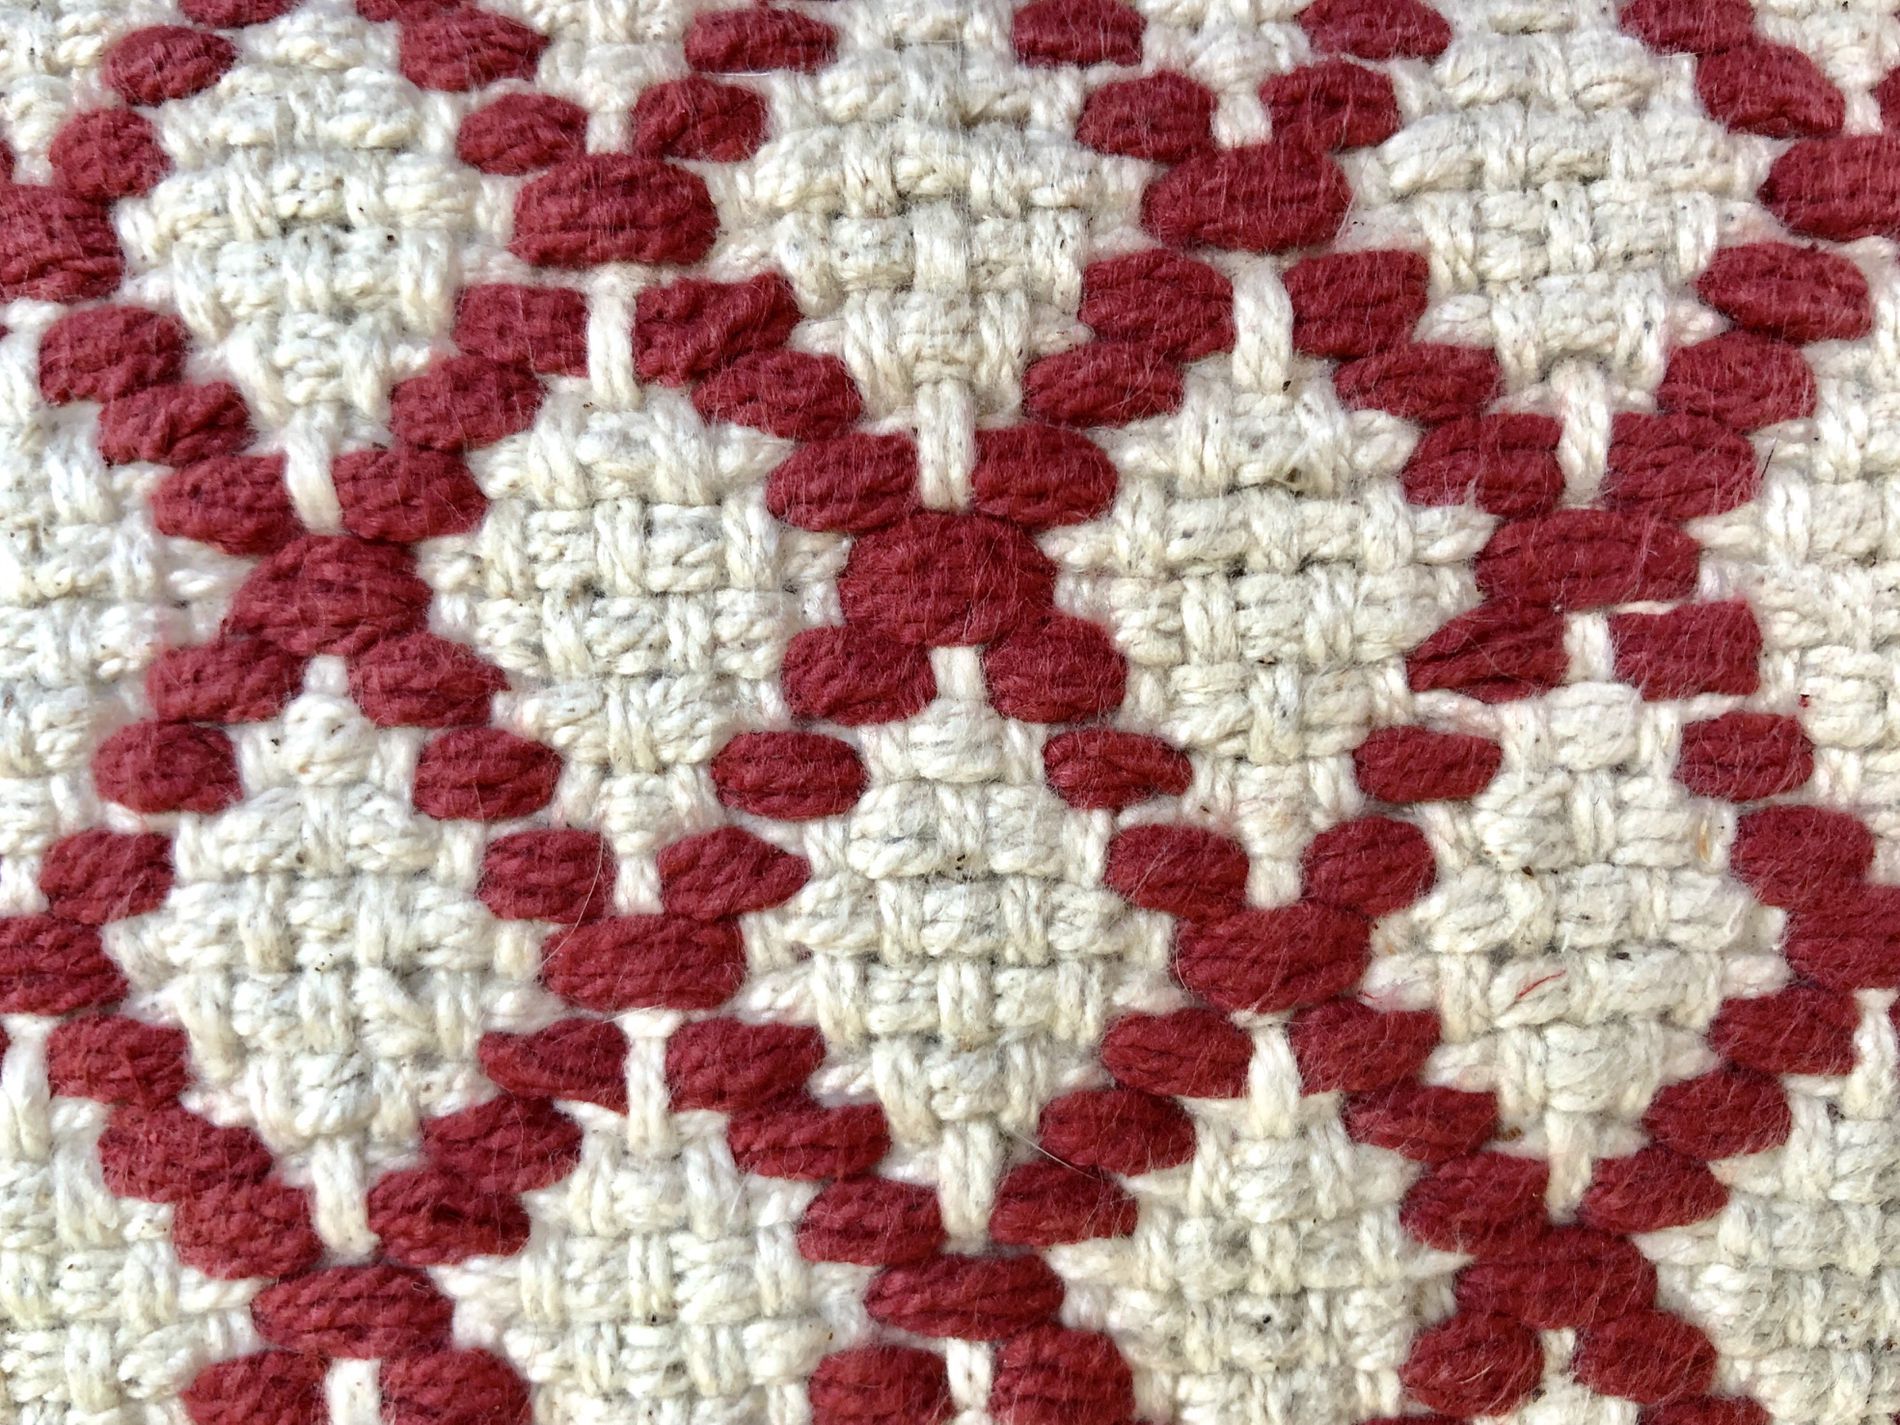
woven textile.
The image shows a shot taken of a woven textile using two colors, red and white. The close up shot shows the small details of the textile.
The image shows a close-up shot of a woven textile in a color palette of red and white. The angle shows the soft texture and neat pattern, creating a tidy, cute atmosphere.
Labels: Home Decor, Rug, Pattern, Embroidery, Stitch, Person, Animal, Cat, Mammal, Pet, Texture, Weaving, Applique, woven textile
Camera: Apple iPhone 8
Lens: iPhone 8 back camera 3.99mm f/1.8
Aperture: F1.8
Exposure: 1/30 sec
ISO: 32
Focal length: 3.99